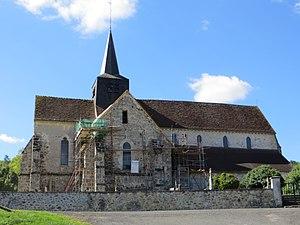
Vue générale de l'église
Mécringes est une commune française située dans le département de la Marne, en région Grand Est.